Golda Meir

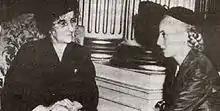
Golda Meir and Eva Perón in Argentina, 1951.

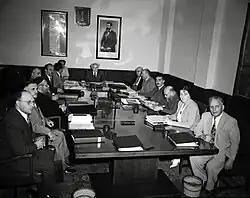
Golda Meir at first session of the third government (1951)

Ben-Gurion initially offered Meir the position of "deputy prime minister", which she rejected. She found the title and responsibilities vague, and disliked the idea of needing to coordinate with so many government departments.